Quatre-Septembre station

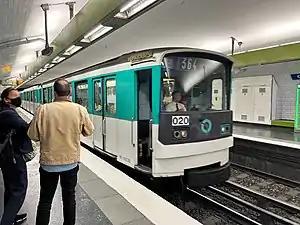

Quatre-Septembre is a station on Paris Métro Line 3 located in the 2nd arrondissement of Paris. It is named for the date of 4 September 1870, the date Napoleon III fell and the Third French Republic was proclaimed.